2009 Summer Tour

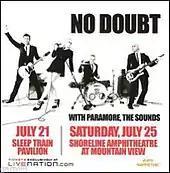
Promotional handbill for tour

The 2009 Summer Tour was the fifth concert tour by American rock group No Doubt.